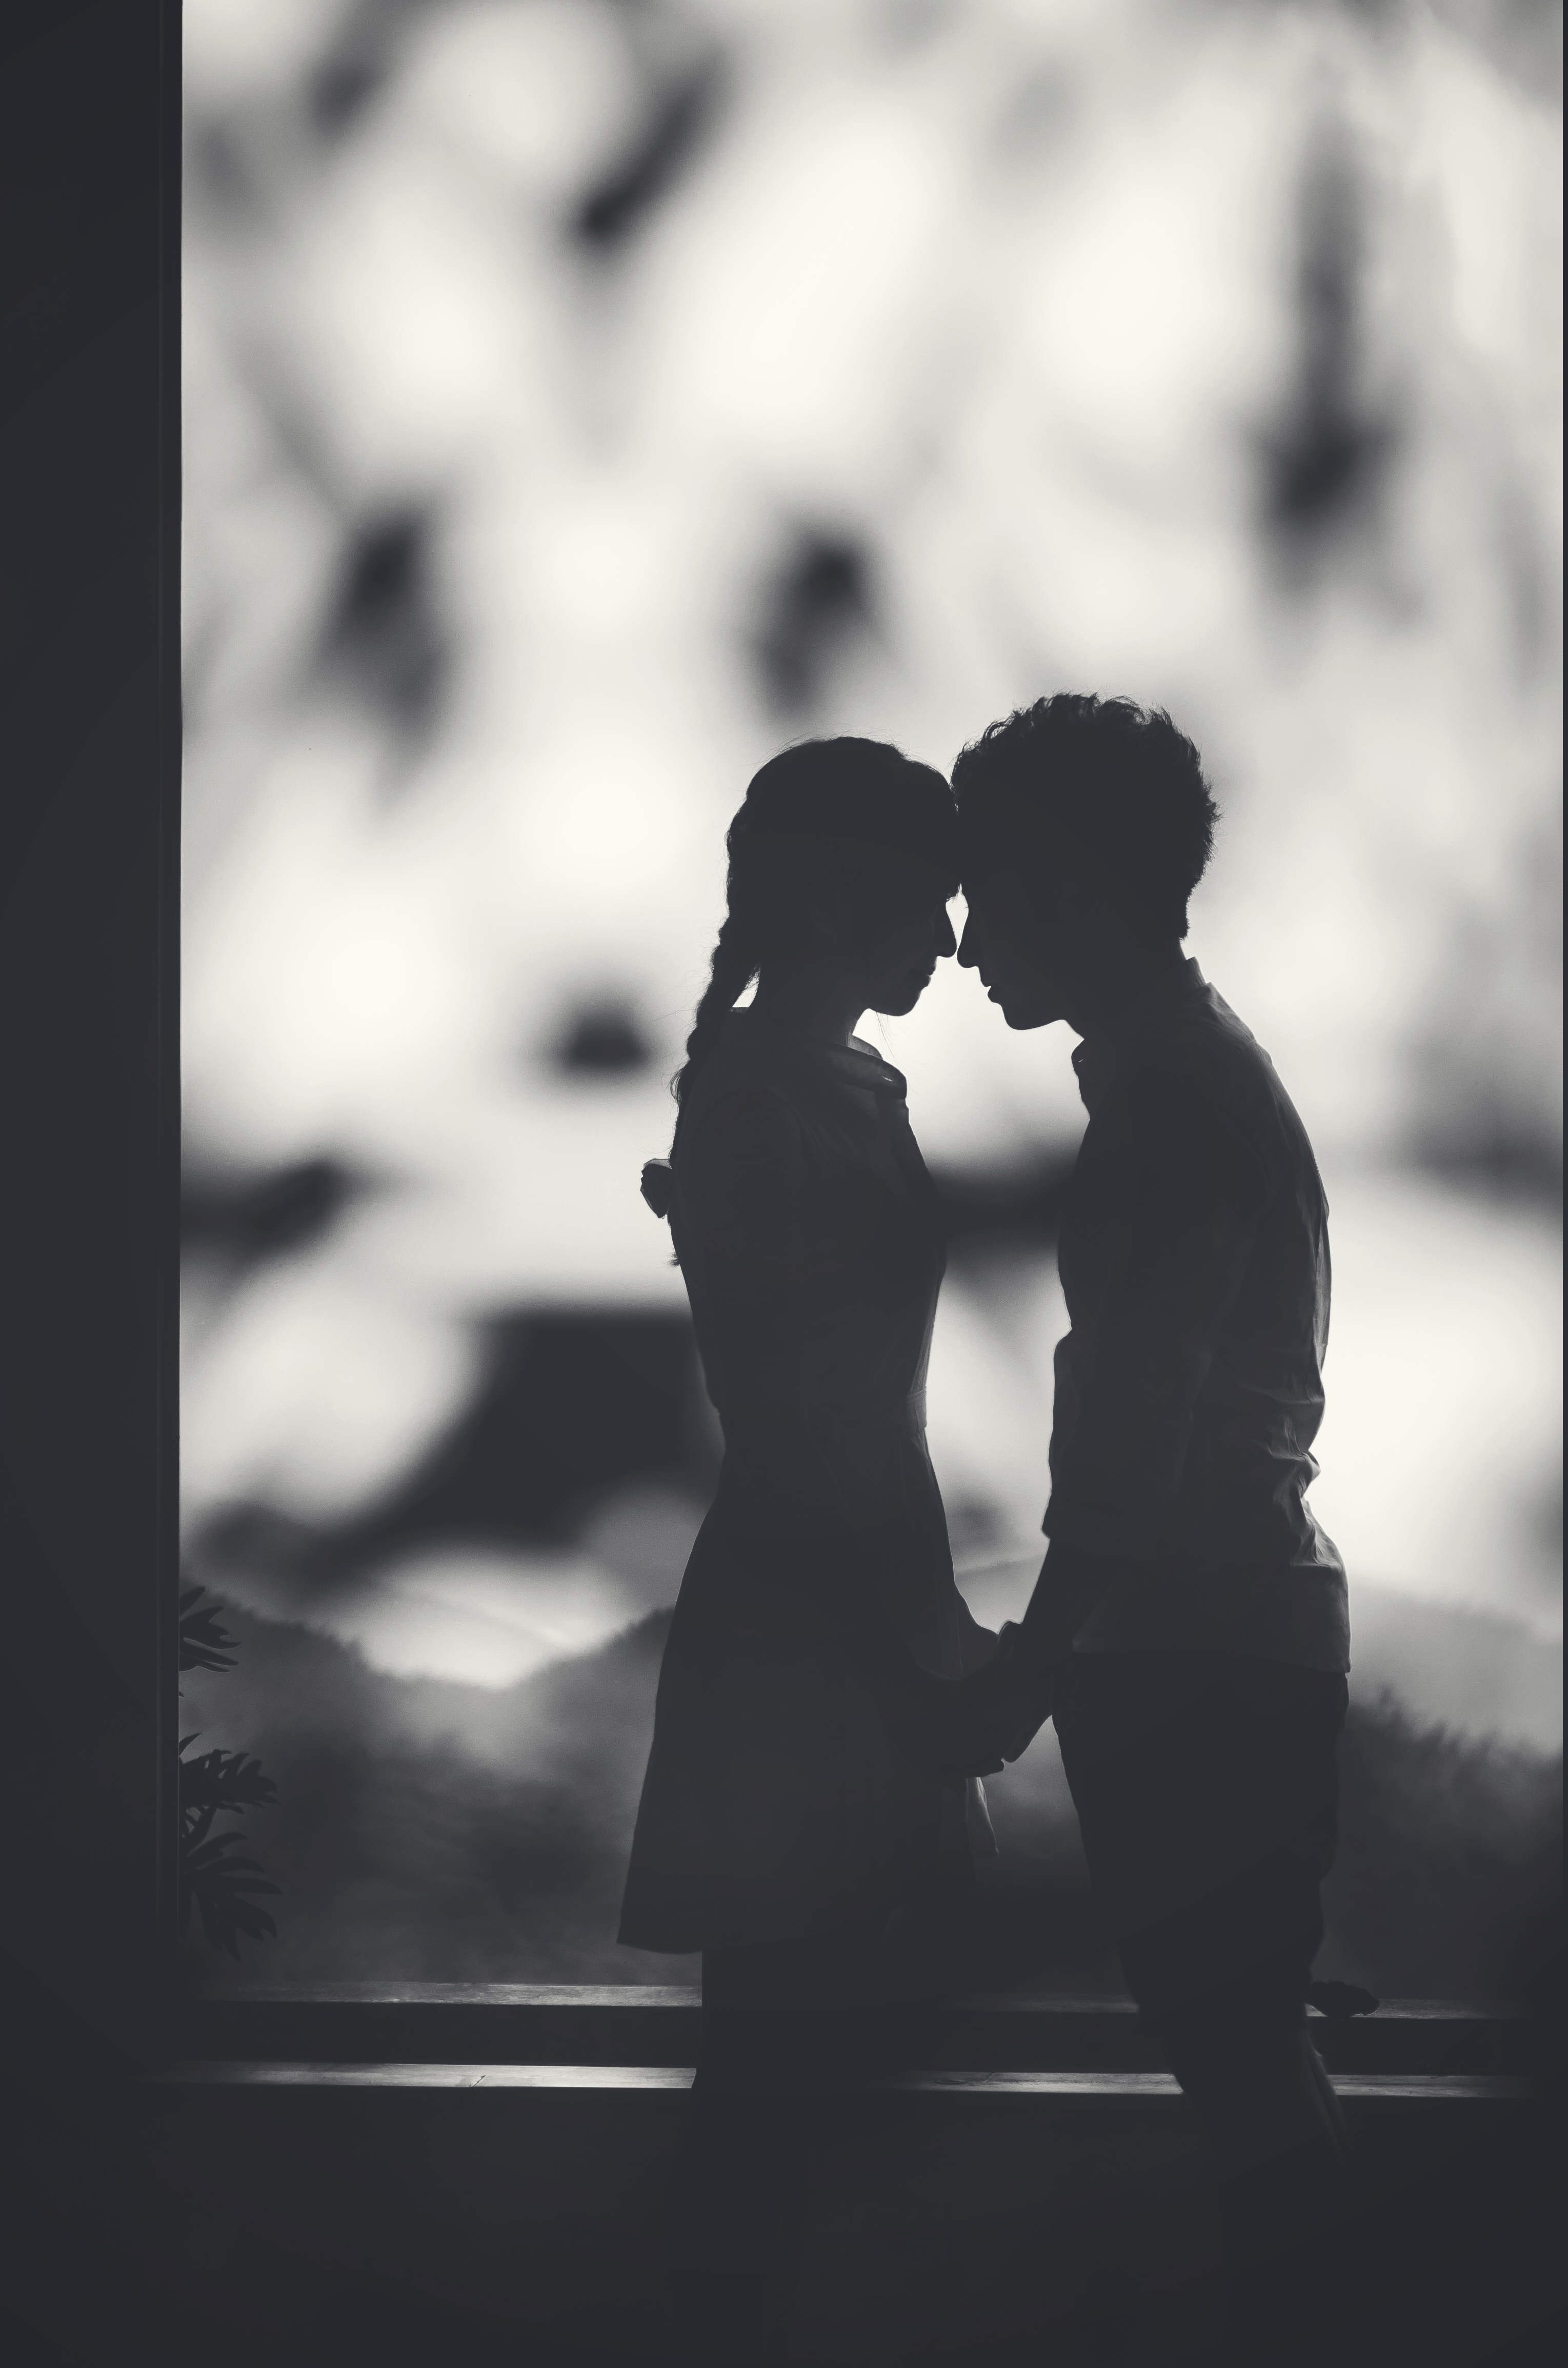
man, silhouette, person, black and white, people, girl, woman, white, photography, male, female, love, young, couple, romance, romantic, black, monochrome, art, design, happy, relationship, women, photograph, beautiful, image, valentine, emotion, interaction, monochrome photography